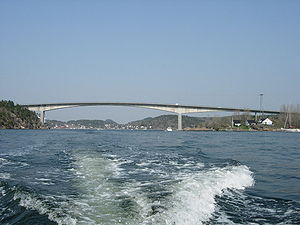
Vrengen bro
Vrengenbroen og Vrengensundet set fra syd i retning mod Kjøpmannskjær i nord. Tjøme til højre, Nøtterøy til venstre.
Vrengenbroen eller officielt Vrengen bro er en vejbro på riksvei 308 over Vrengensundet mellem Nøtterøy og Tjøme i Vestfold og Telemark fylke i Norge.